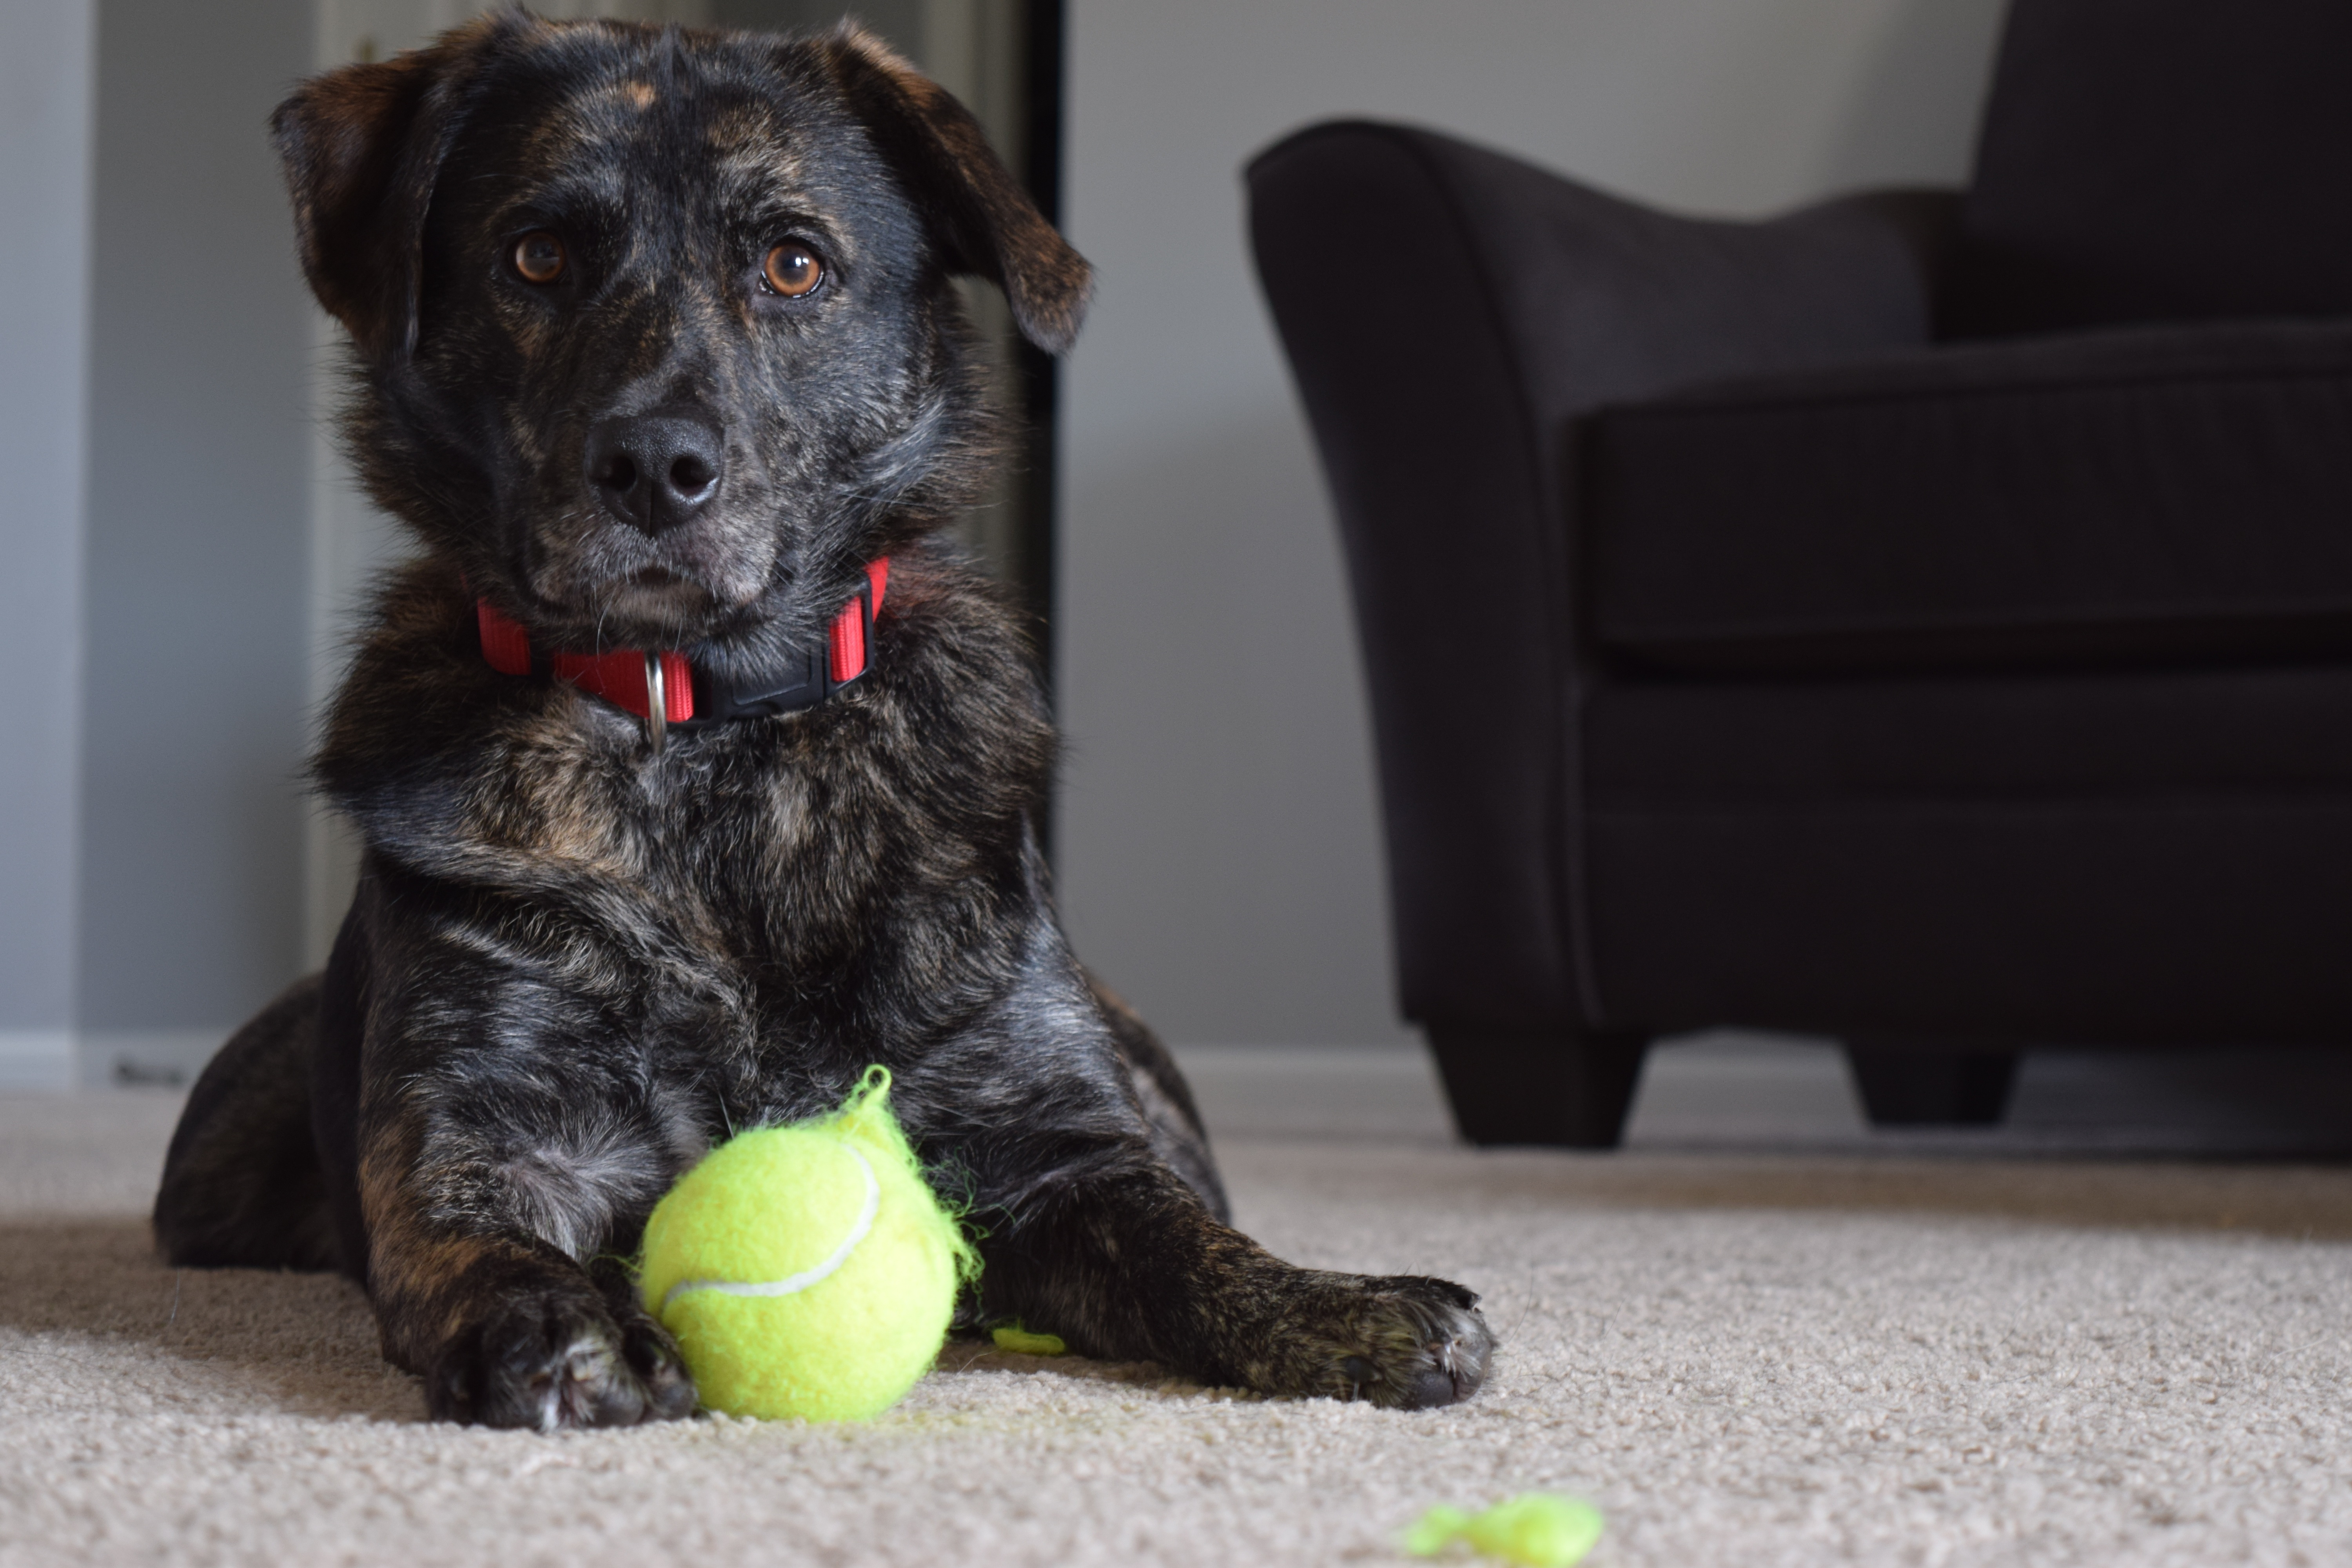
puppy, dog, mammal, vertebrate, dog like mammal, dog breed group, dog crossbreeds